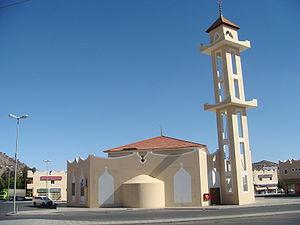
Taëf ou Taïf est une ville d'Arabie saoudite occidentale située dans la région du Hedjaz.